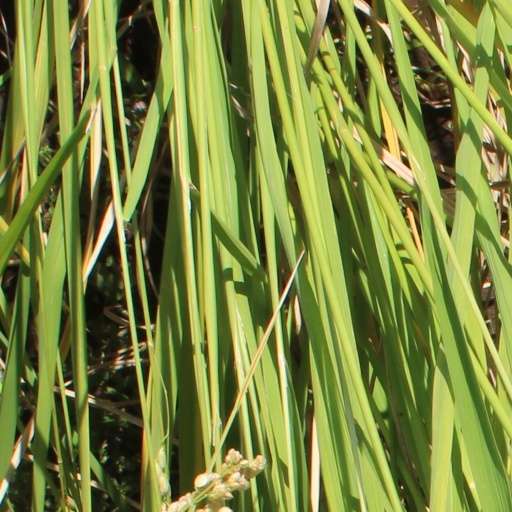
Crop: rice